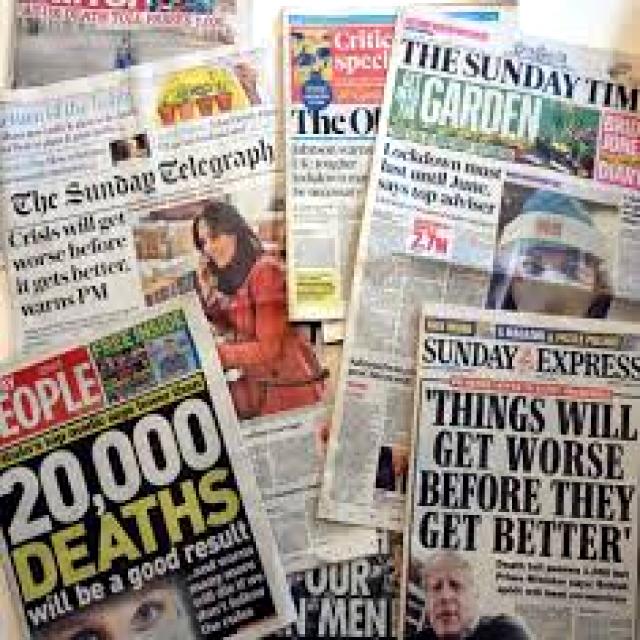
Label: Paper